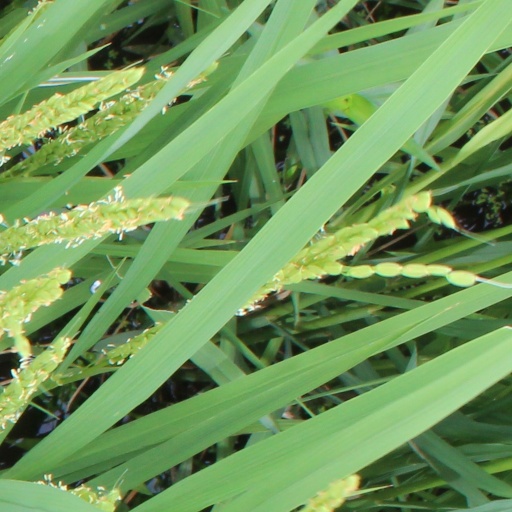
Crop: rice